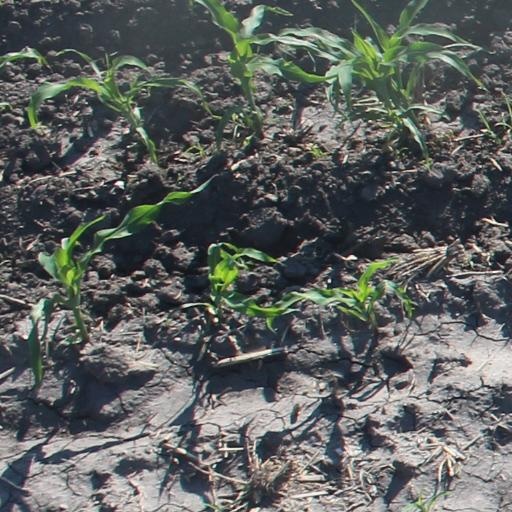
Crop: maize; corn